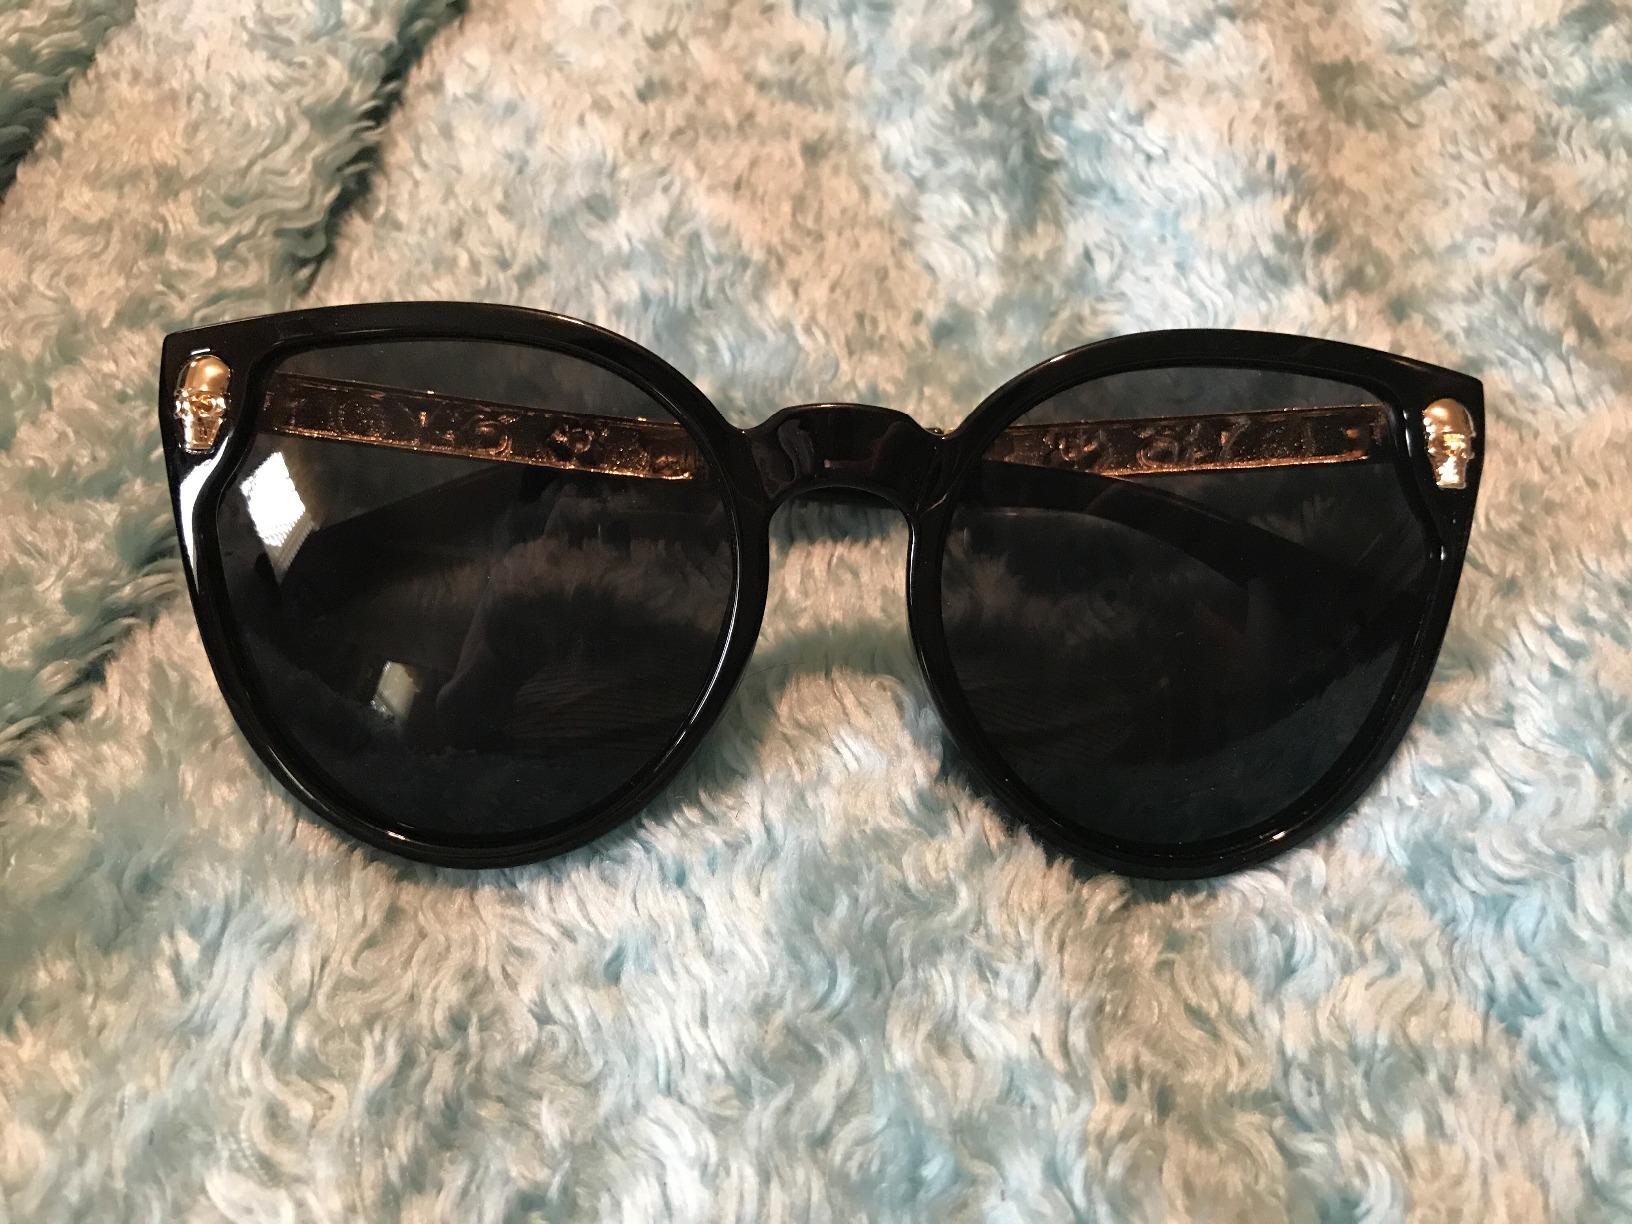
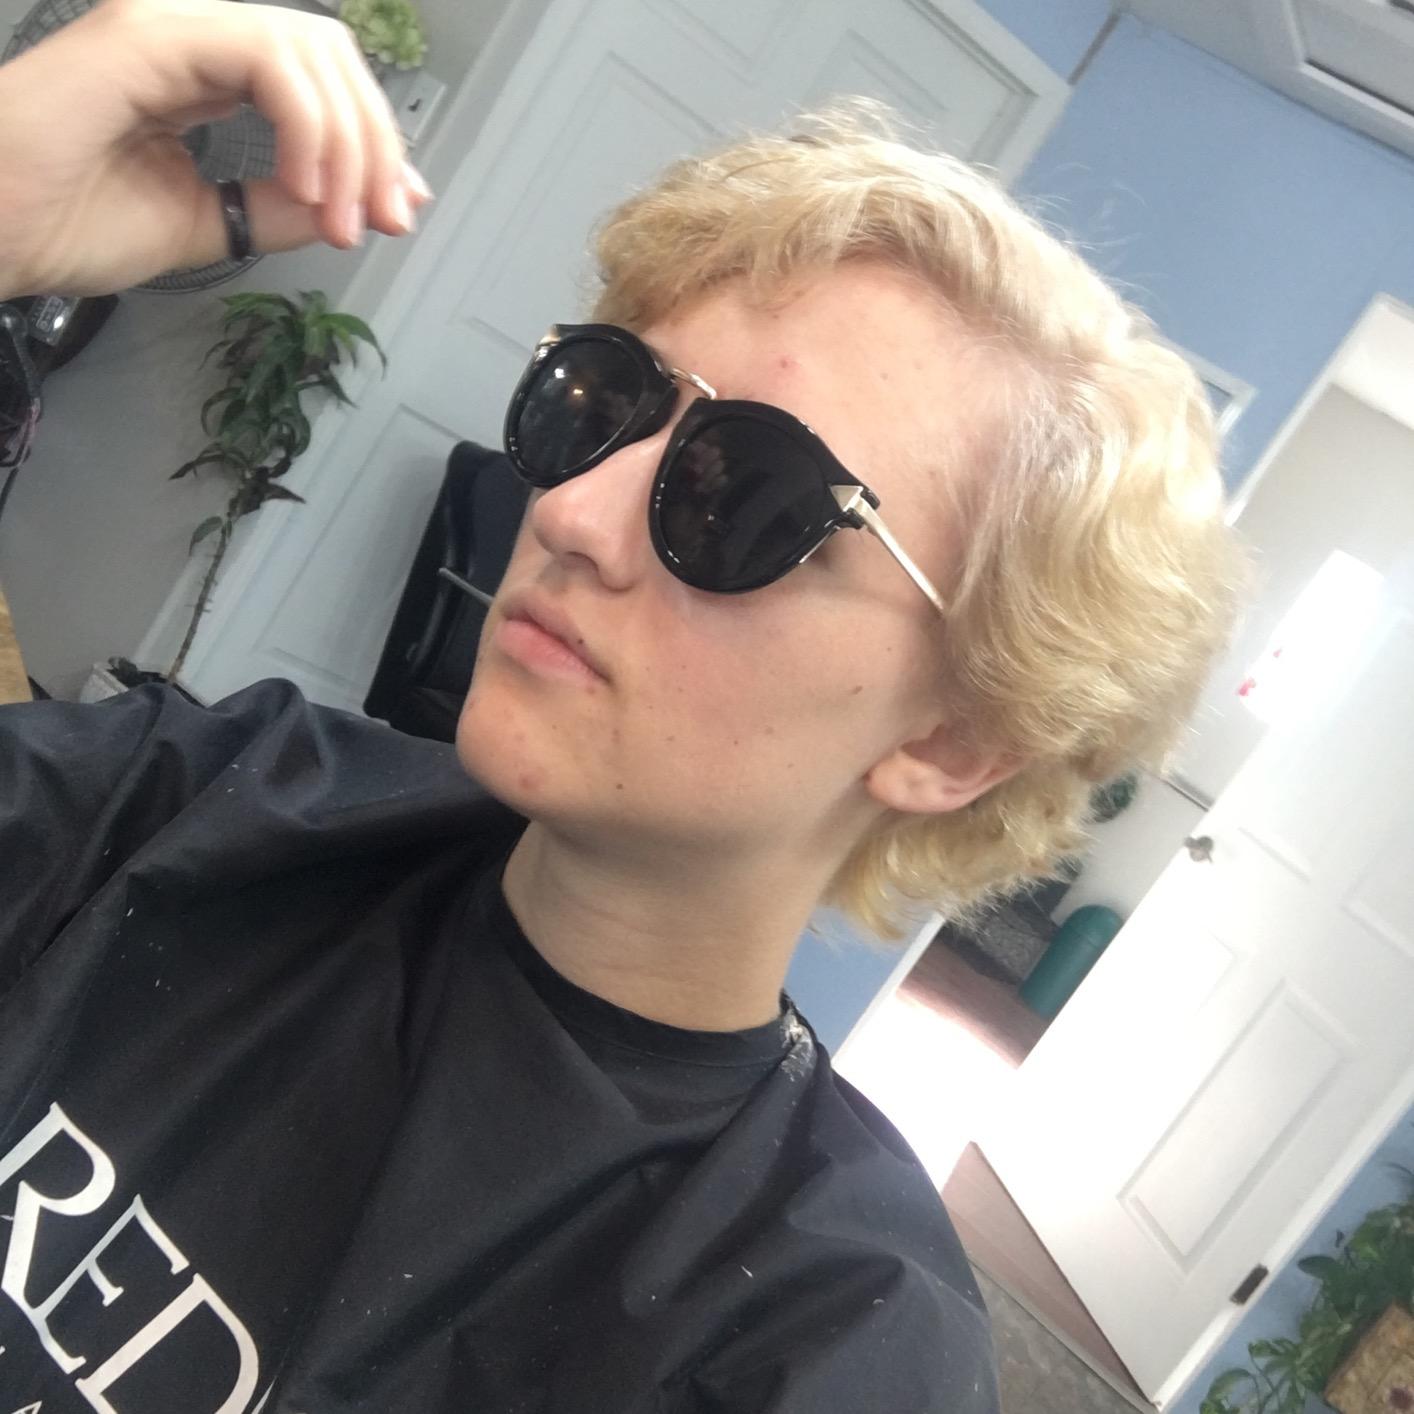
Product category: accessories_sunglasses
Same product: no